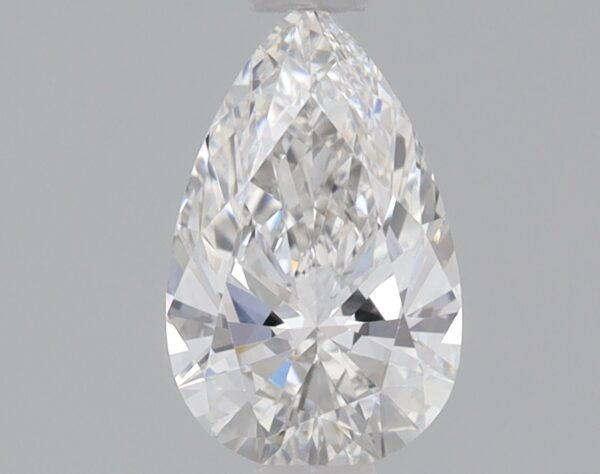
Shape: pear
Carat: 0.7
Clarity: VVS2
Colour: F
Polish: EX
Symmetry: VG
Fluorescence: NONE
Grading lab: IGI
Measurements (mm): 8.13 x 5.08 x 2.99